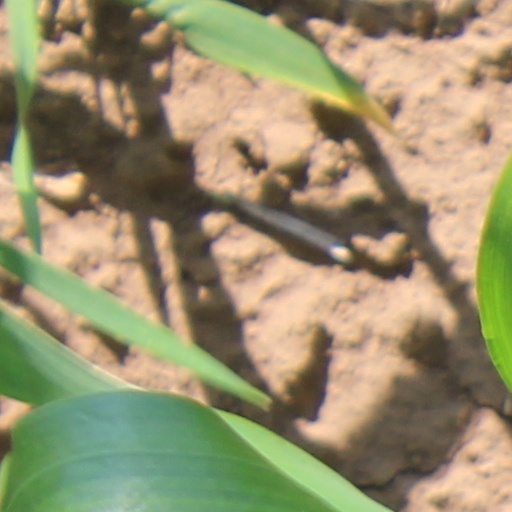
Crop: wheat